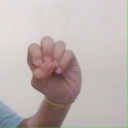
अक्षर: उ